Archon (convention)

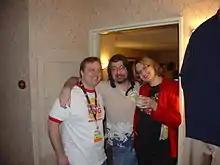
Members enjoy Archon 30

The first Archon in 1977 drew a crowd of 253 and was held at Stouffer's Riverfront Towers (now the Millennium) in downtown St. Louis. In 1982 Archon 6 brought author Stephen King and attracted 1,750 participants to the Chase Park Plaza Hotel. The convention had a ten-year run at the now-defunct Henry VIII Hotel near Lambert Airport. In 1993, it settled in its current home at the Gateway Center in Collinsville. Archon 20's guest of honor, author Ray Bradbury, attracted record attendance of more than 2,500 convention-goers in 1996. In 2003 Archon 27 expanded from three days to four. Archon 30 attracted nearly 2,800 convention-goers in 2006, a record for the convention.